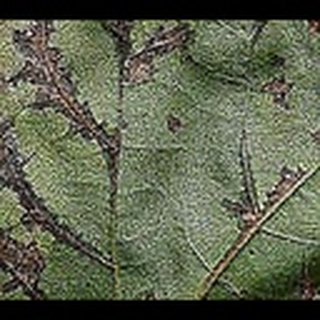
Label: cotton_bacterial_blight